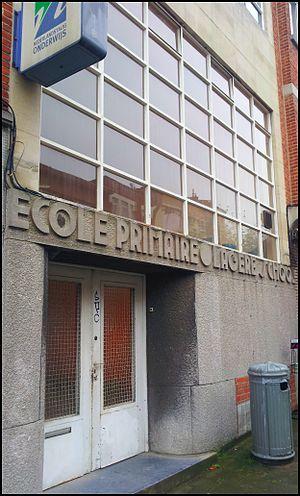
Ecole de l'architecte Charles Van Nueten,1936
Charles Van Nueten est un architecte belge né à Saint-Josse-ten-Noode le 4 juin 1899 et décédé à Bruxelles le 16 avril 1989.